List of Sony Walkman products

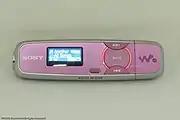
NWZ-B135F/P (2008)

The Memory Stick-based Walkman was updated with the NW-MS9 and NW-MS11, with it now coming under the umbrella Network Walkman naming. These players came bundled with either 64 MB/128 MB MagicGate Memory Sticks and used a gumstick type battery. Software continued to use OpenMG. The NW-MS9 now had a thin metal body and had 64 MB of internal memory and was priced $330. Release in Japan of the MS9 was December 2000 and April 2001 in Europe. In Canada it was released in August 2001.